Françoise Imbert

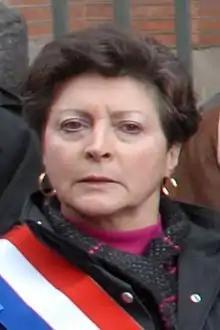
Françoise Imbert

Françoise Imbert (born September 16, 1947) is a French politician. She was the member of the National Assembly of France from 1997 to 2017 for Haute-Garonne's 5th constituency, as a member of the Socialiste, radical, citoyen et divers gauche.